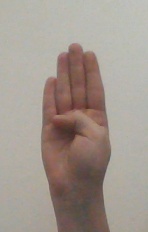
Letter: kaaf